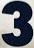
Number: 3